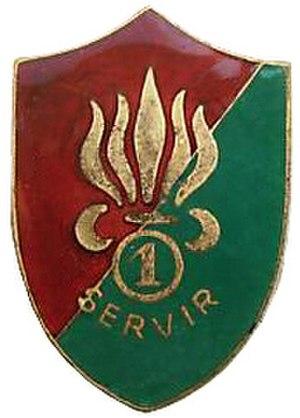
Insigne régimentaire du 21e régiment de marche de volontaires étrangers
Trois régiments de marche de volontaires étrangers sont créés au sein de la Légion étrangère au Barcarès, entre octobre 1939 et mai 1940. Ils recrutent, principalement dans les compagnies de travailleurs étrangers, essentiellement des Espagnols issus de la Retirada qui représentent 1/3 des effectifs ainsi que les Juifs étrangers engagés volontaires qui en constituent 40%.